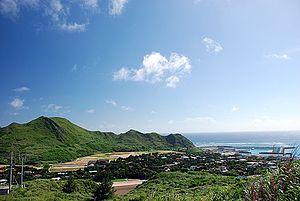
Tonaki-shima est une île japonaise dans l'archipel Kerama, en mer de Chine orientale.